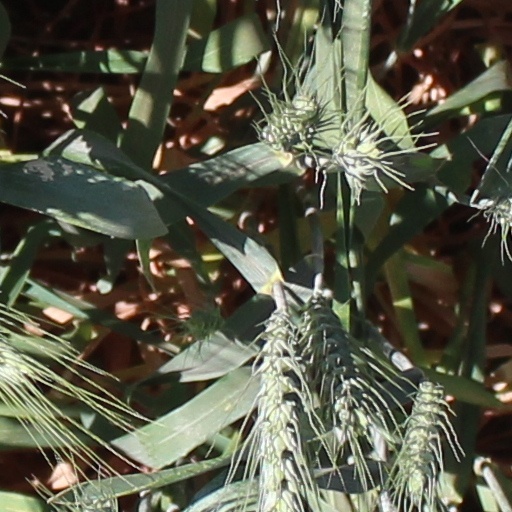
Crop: wheat